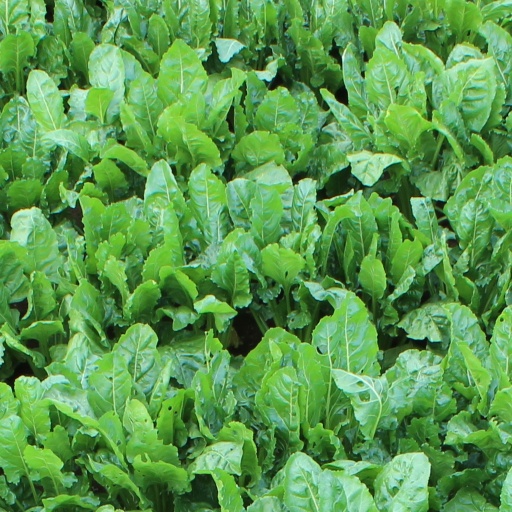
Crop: sugar beet